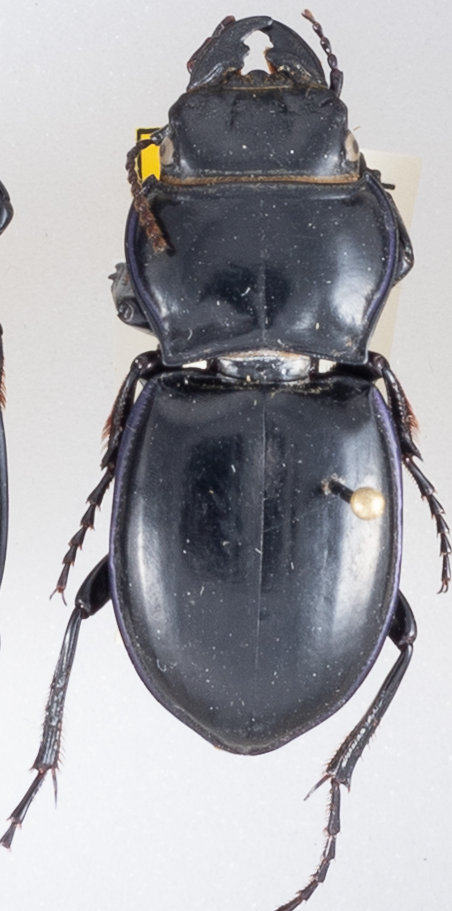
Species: Pasimachus californicus
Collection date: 2019-07-01
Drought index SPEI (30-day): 1.006
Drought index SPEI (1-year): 2.09
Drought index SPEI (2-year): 0.54